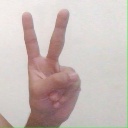
अक्षर: क